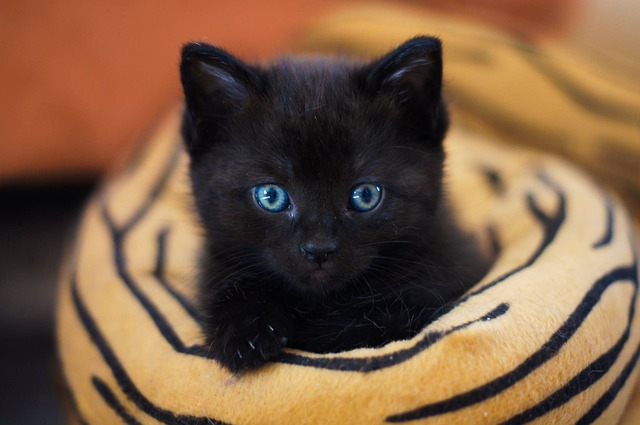
Label: gatto